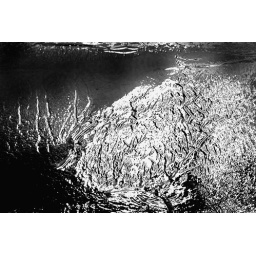
beach sand clipped with the levels in PS